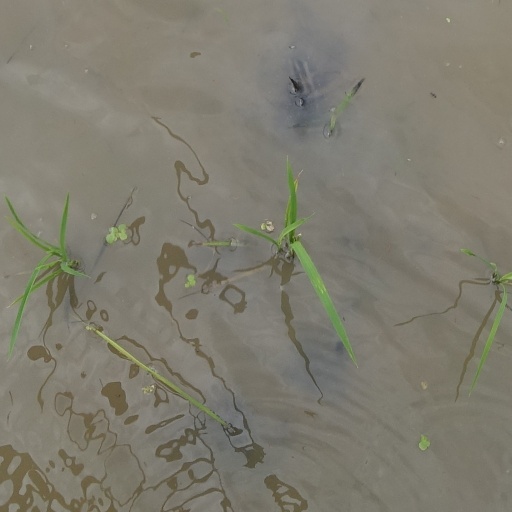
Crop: rice